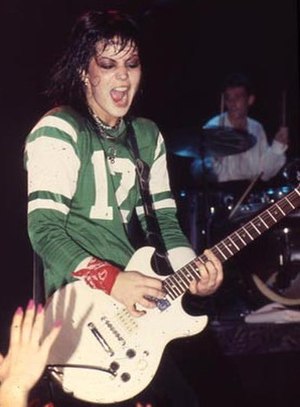
Navne i Rock and Roll Hall of Fame / Udøvende kunstnere
Lead Singer Joan Jett optræder med The Blackhearts i Norge i 1980'erne
Navne i Rock and Roll Hall of Fame er en oversigt over de navne, der er optaget i Rock and Roll Hall of Fame i USA. Listen er ikke komplet, se den på Rock and Roll Hall of Fames liste over de optagne navne.